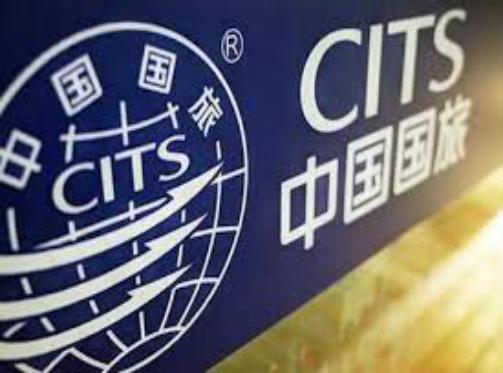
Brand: guolv
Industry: Others